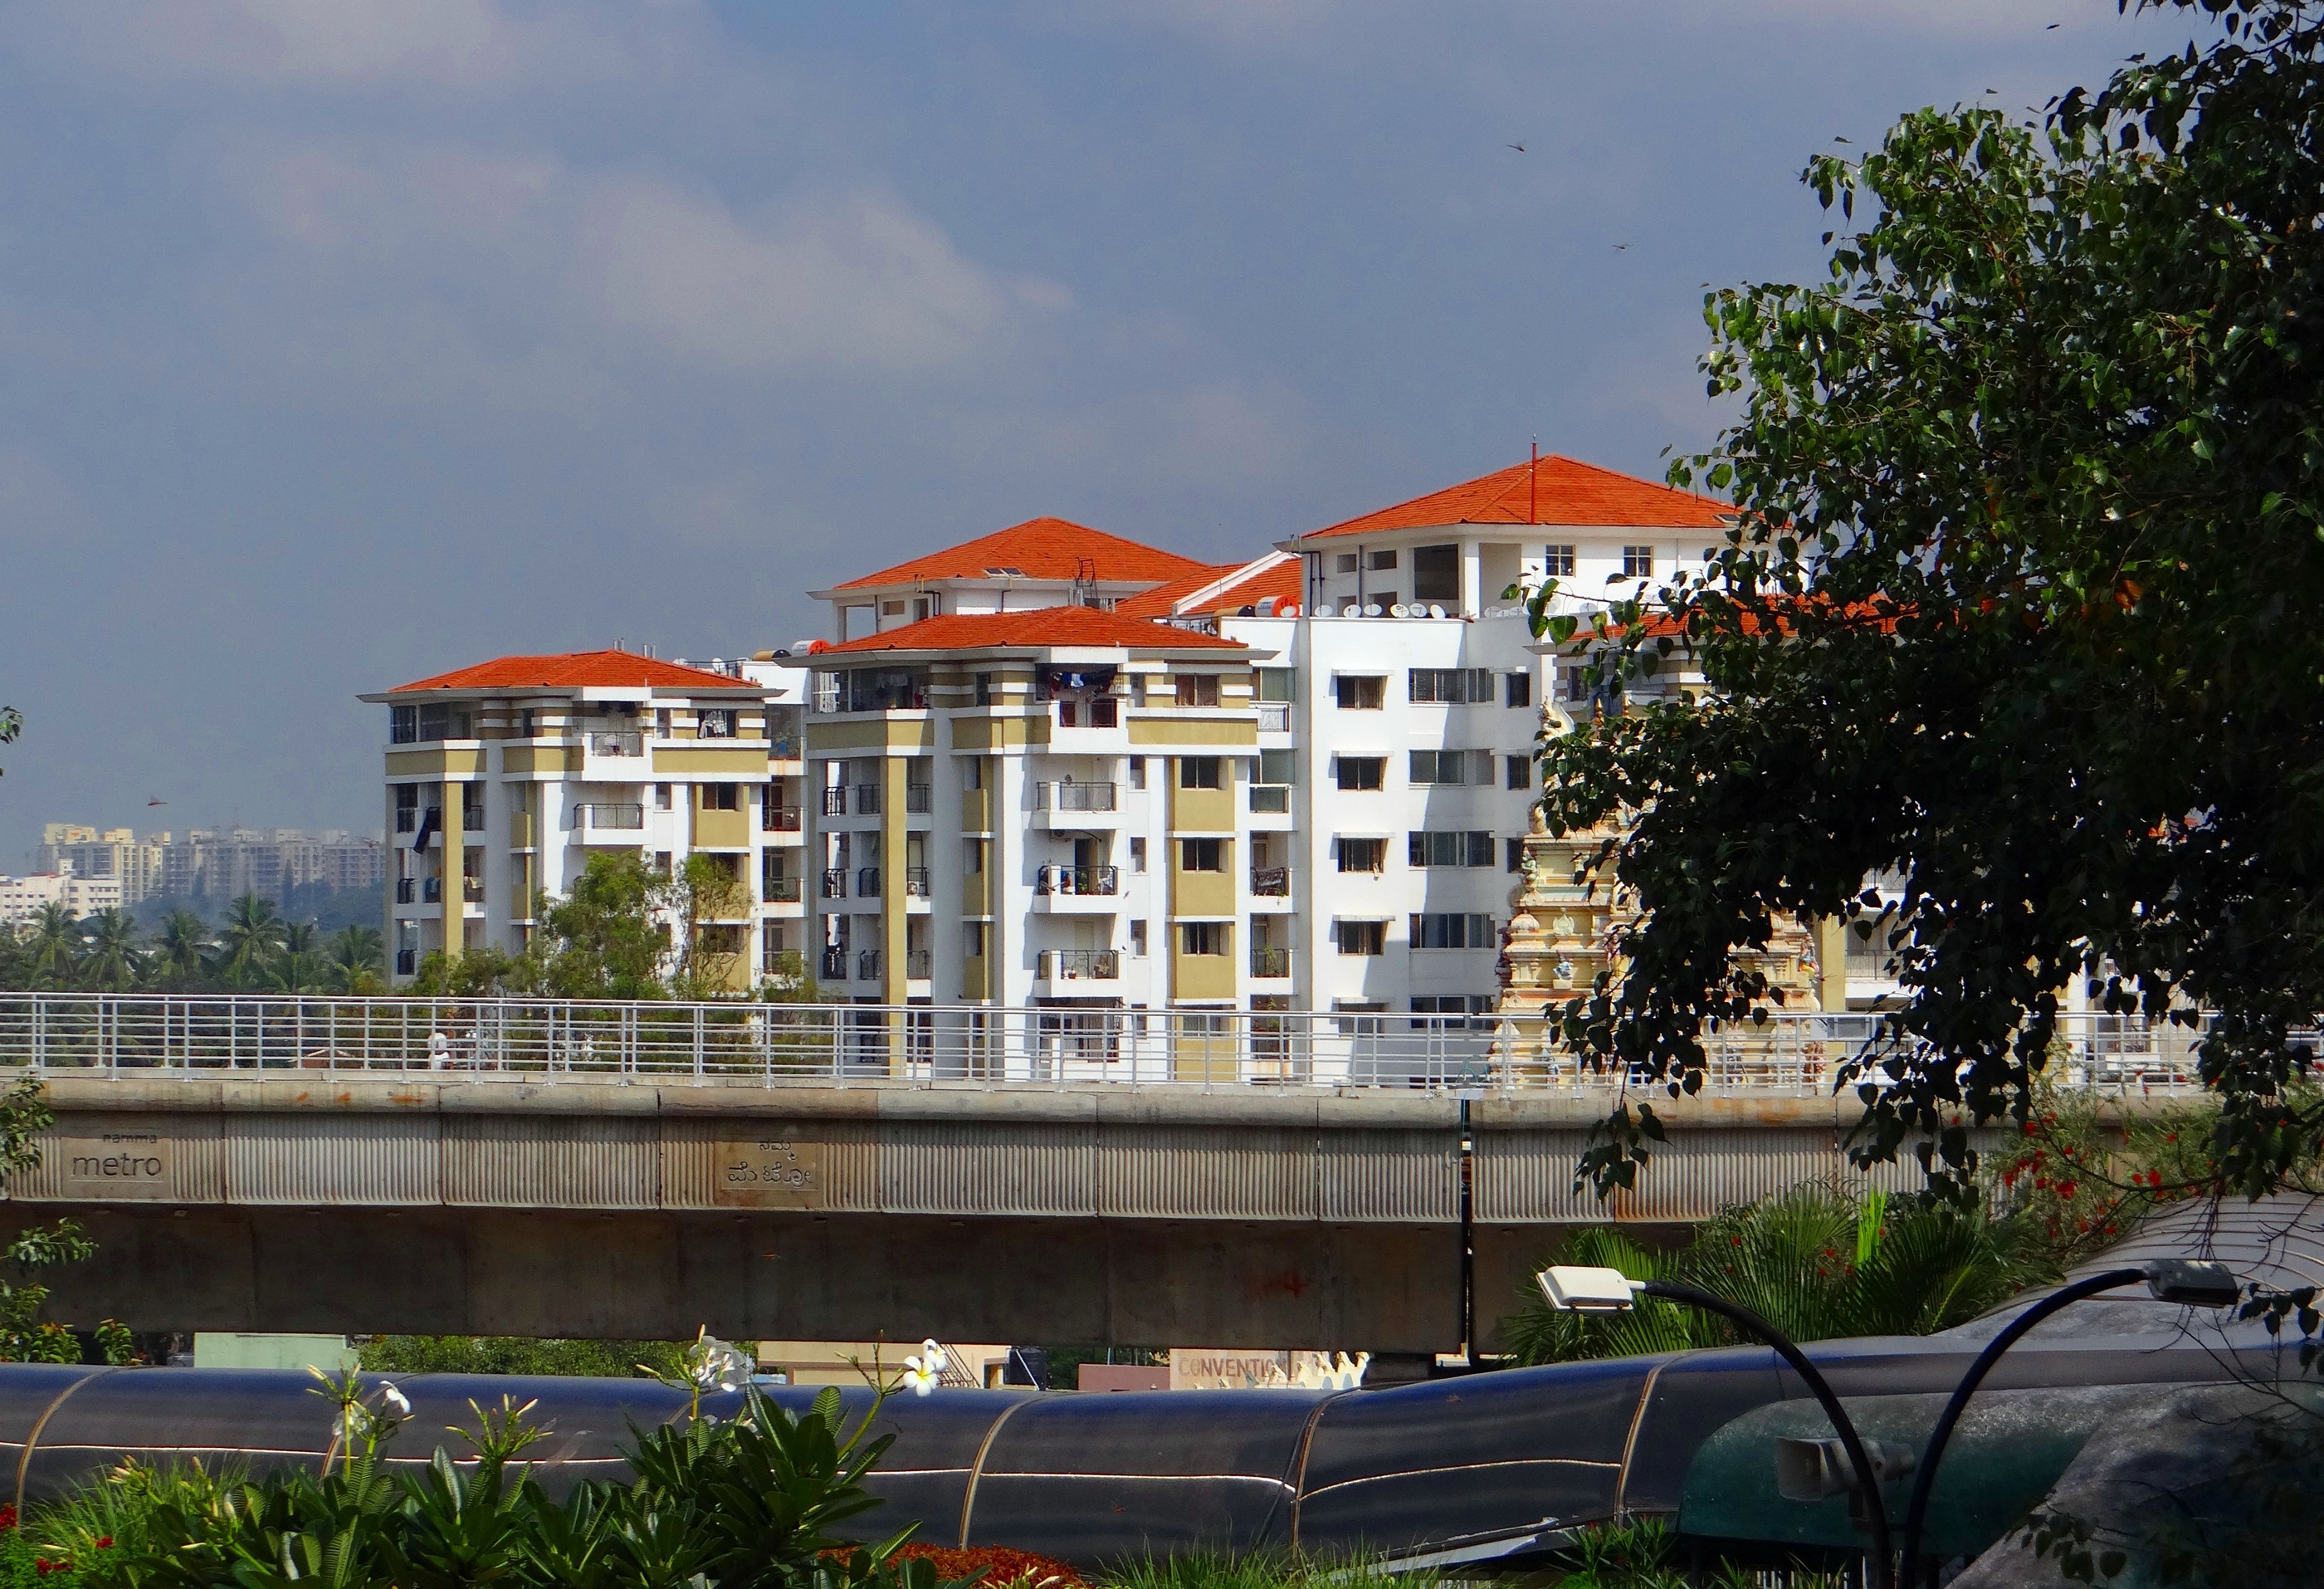
skyline, house, city, home, downtown, plaza, property, apartment, buildings, resort, india, estate, bangalore, condominium, neighbourhood, residential area